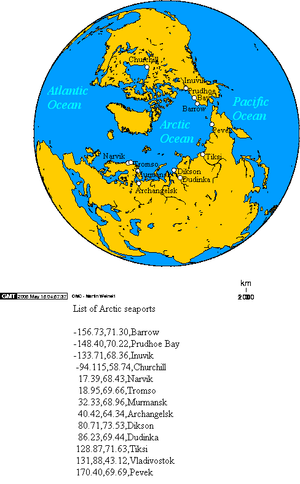
Tiksi est une commune urbaine et un port de la république de Sakha, en Russie, et le centre administratif de l'oulous Boulounski. Sa population s'élevait à 4 604 habitants en 2017.
Pevek est une ville du district autonome de Tchoukotka, en Russie, et le principal port russe de la mer de Sibérie orientale. Sa population s'élève à 4 718 habitants en 2014.